Hype (board game)

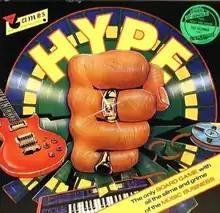
Box cover with sticker for included vinyl single by The Technos, 1984

Hype is a board game published by Virgin Games, Ltd. in 1985 that simulates the rise of unknown rock bands in the music industry.